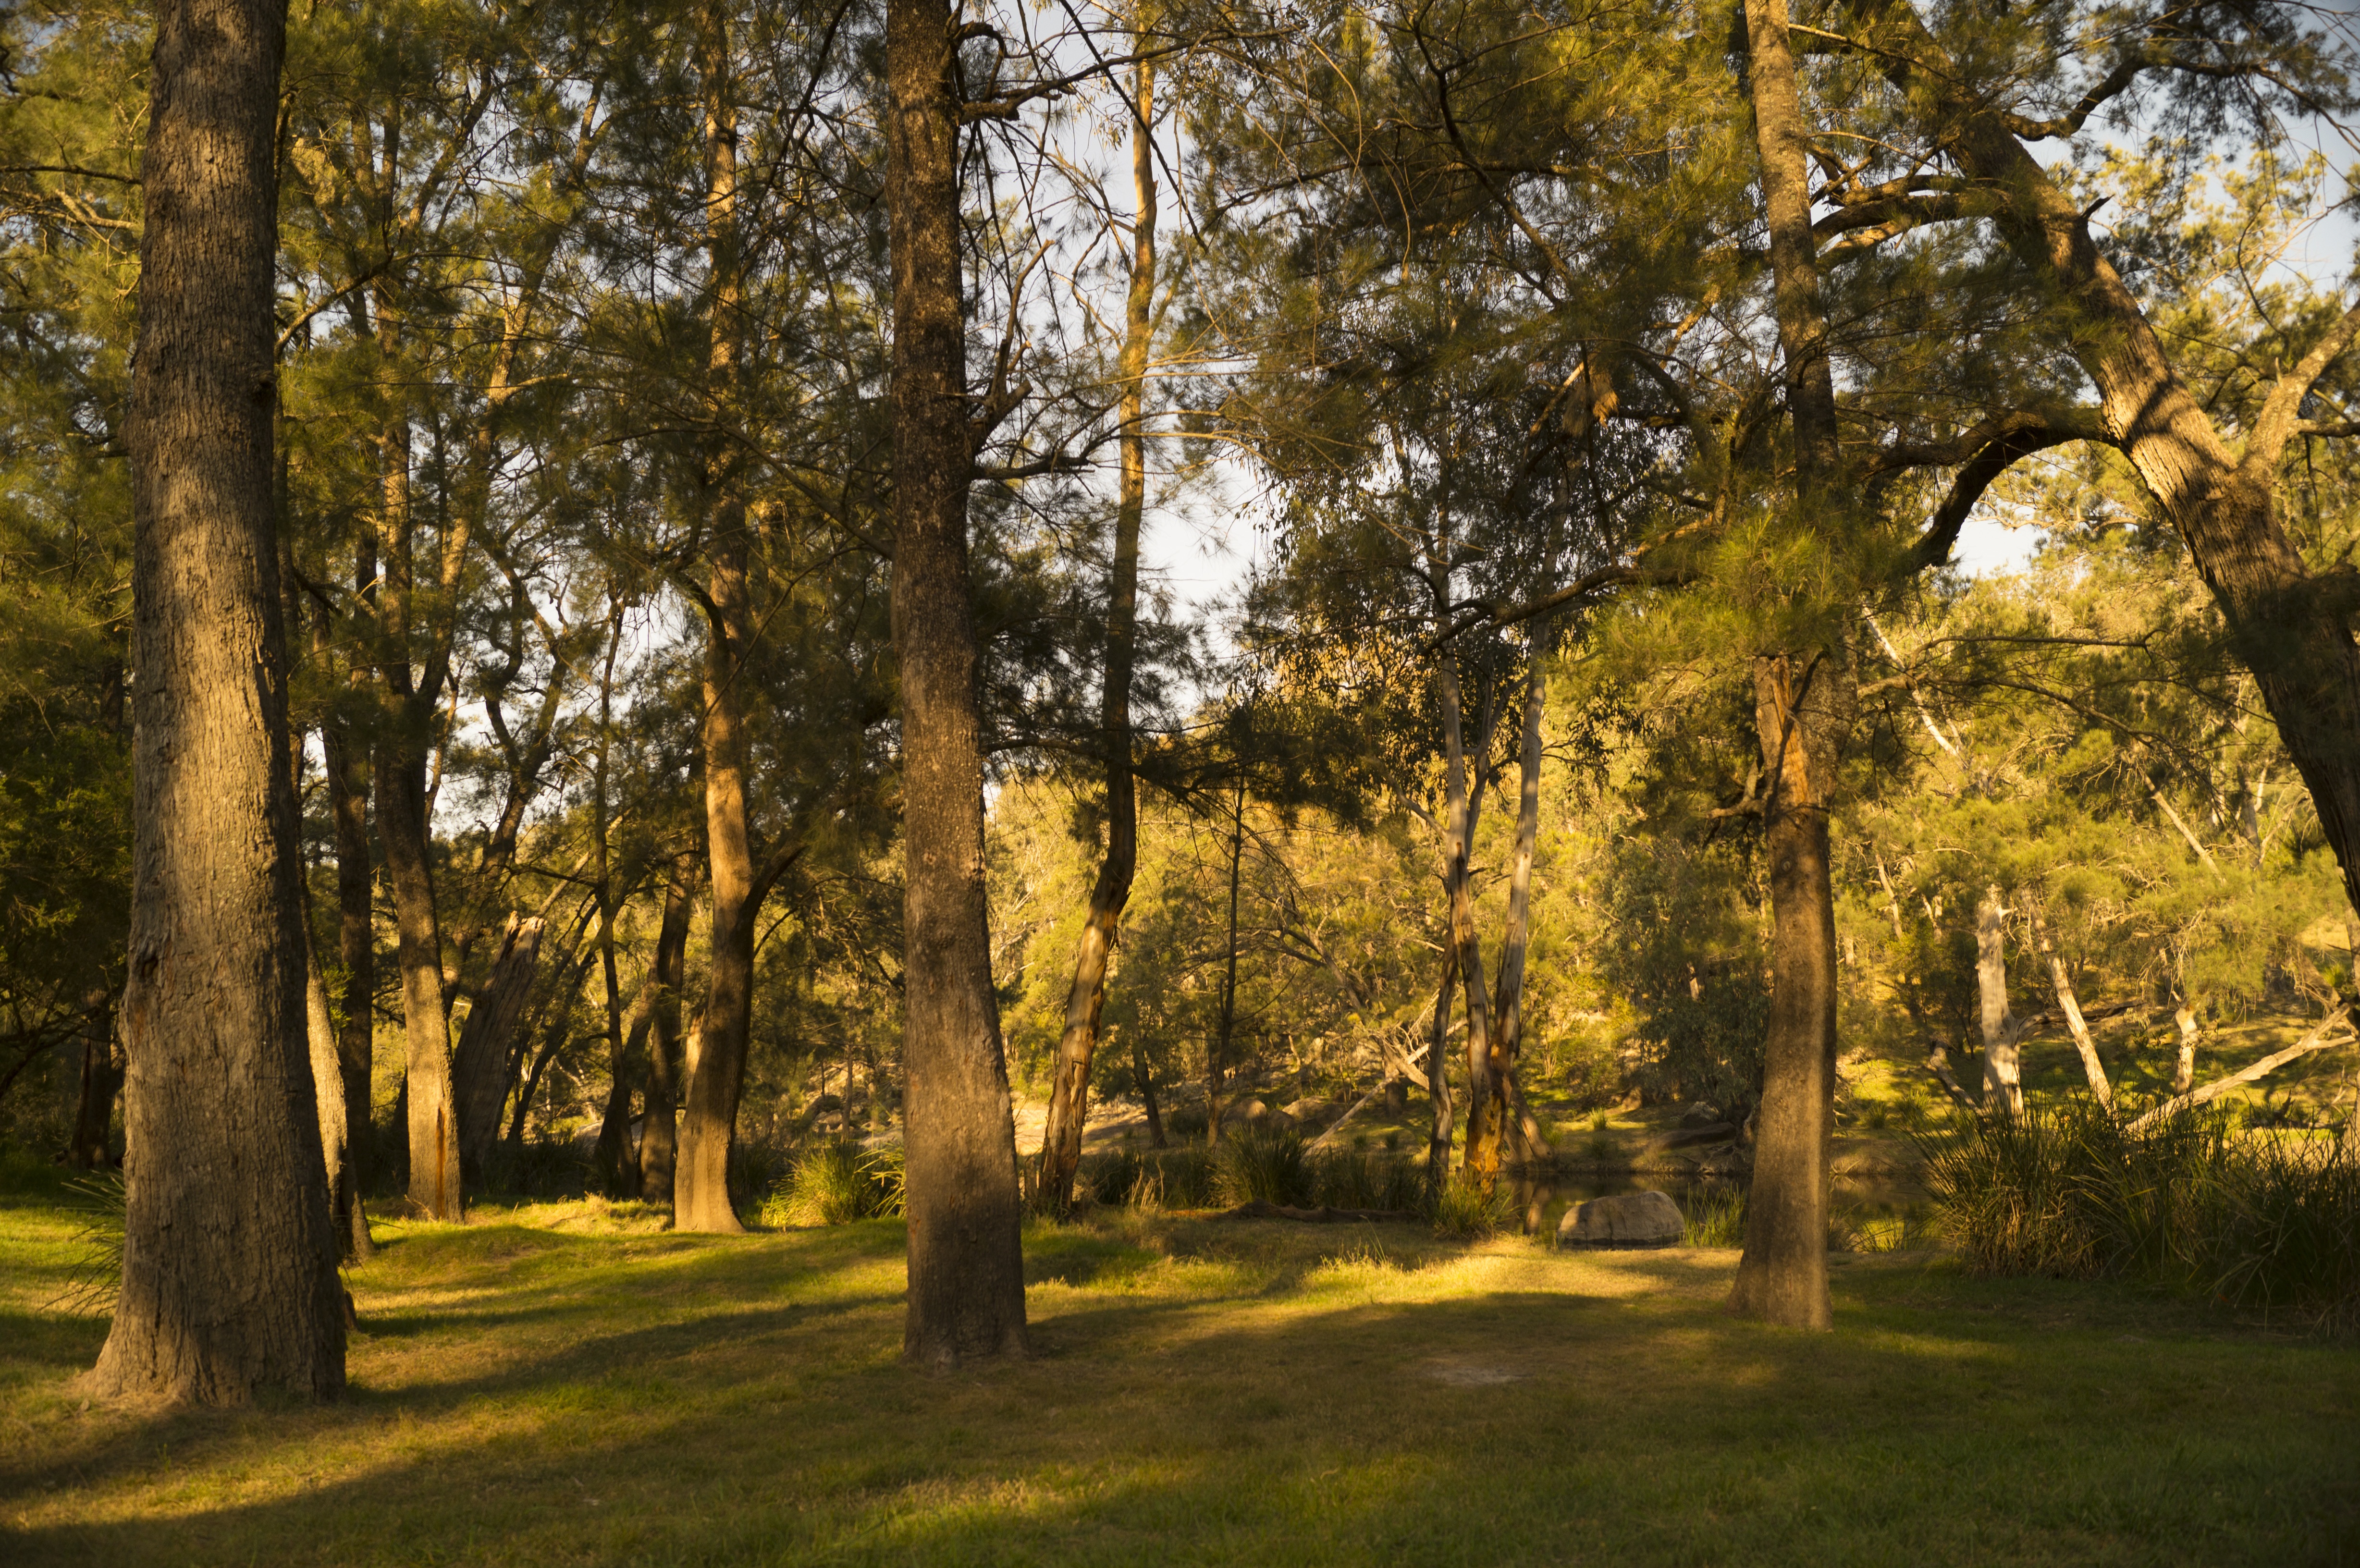
tree, nature, forest, plant, meadow, sunlight, leaf, autumn, park, season, grove, woodland, habitat, ecosystem, natural environment, woody plant